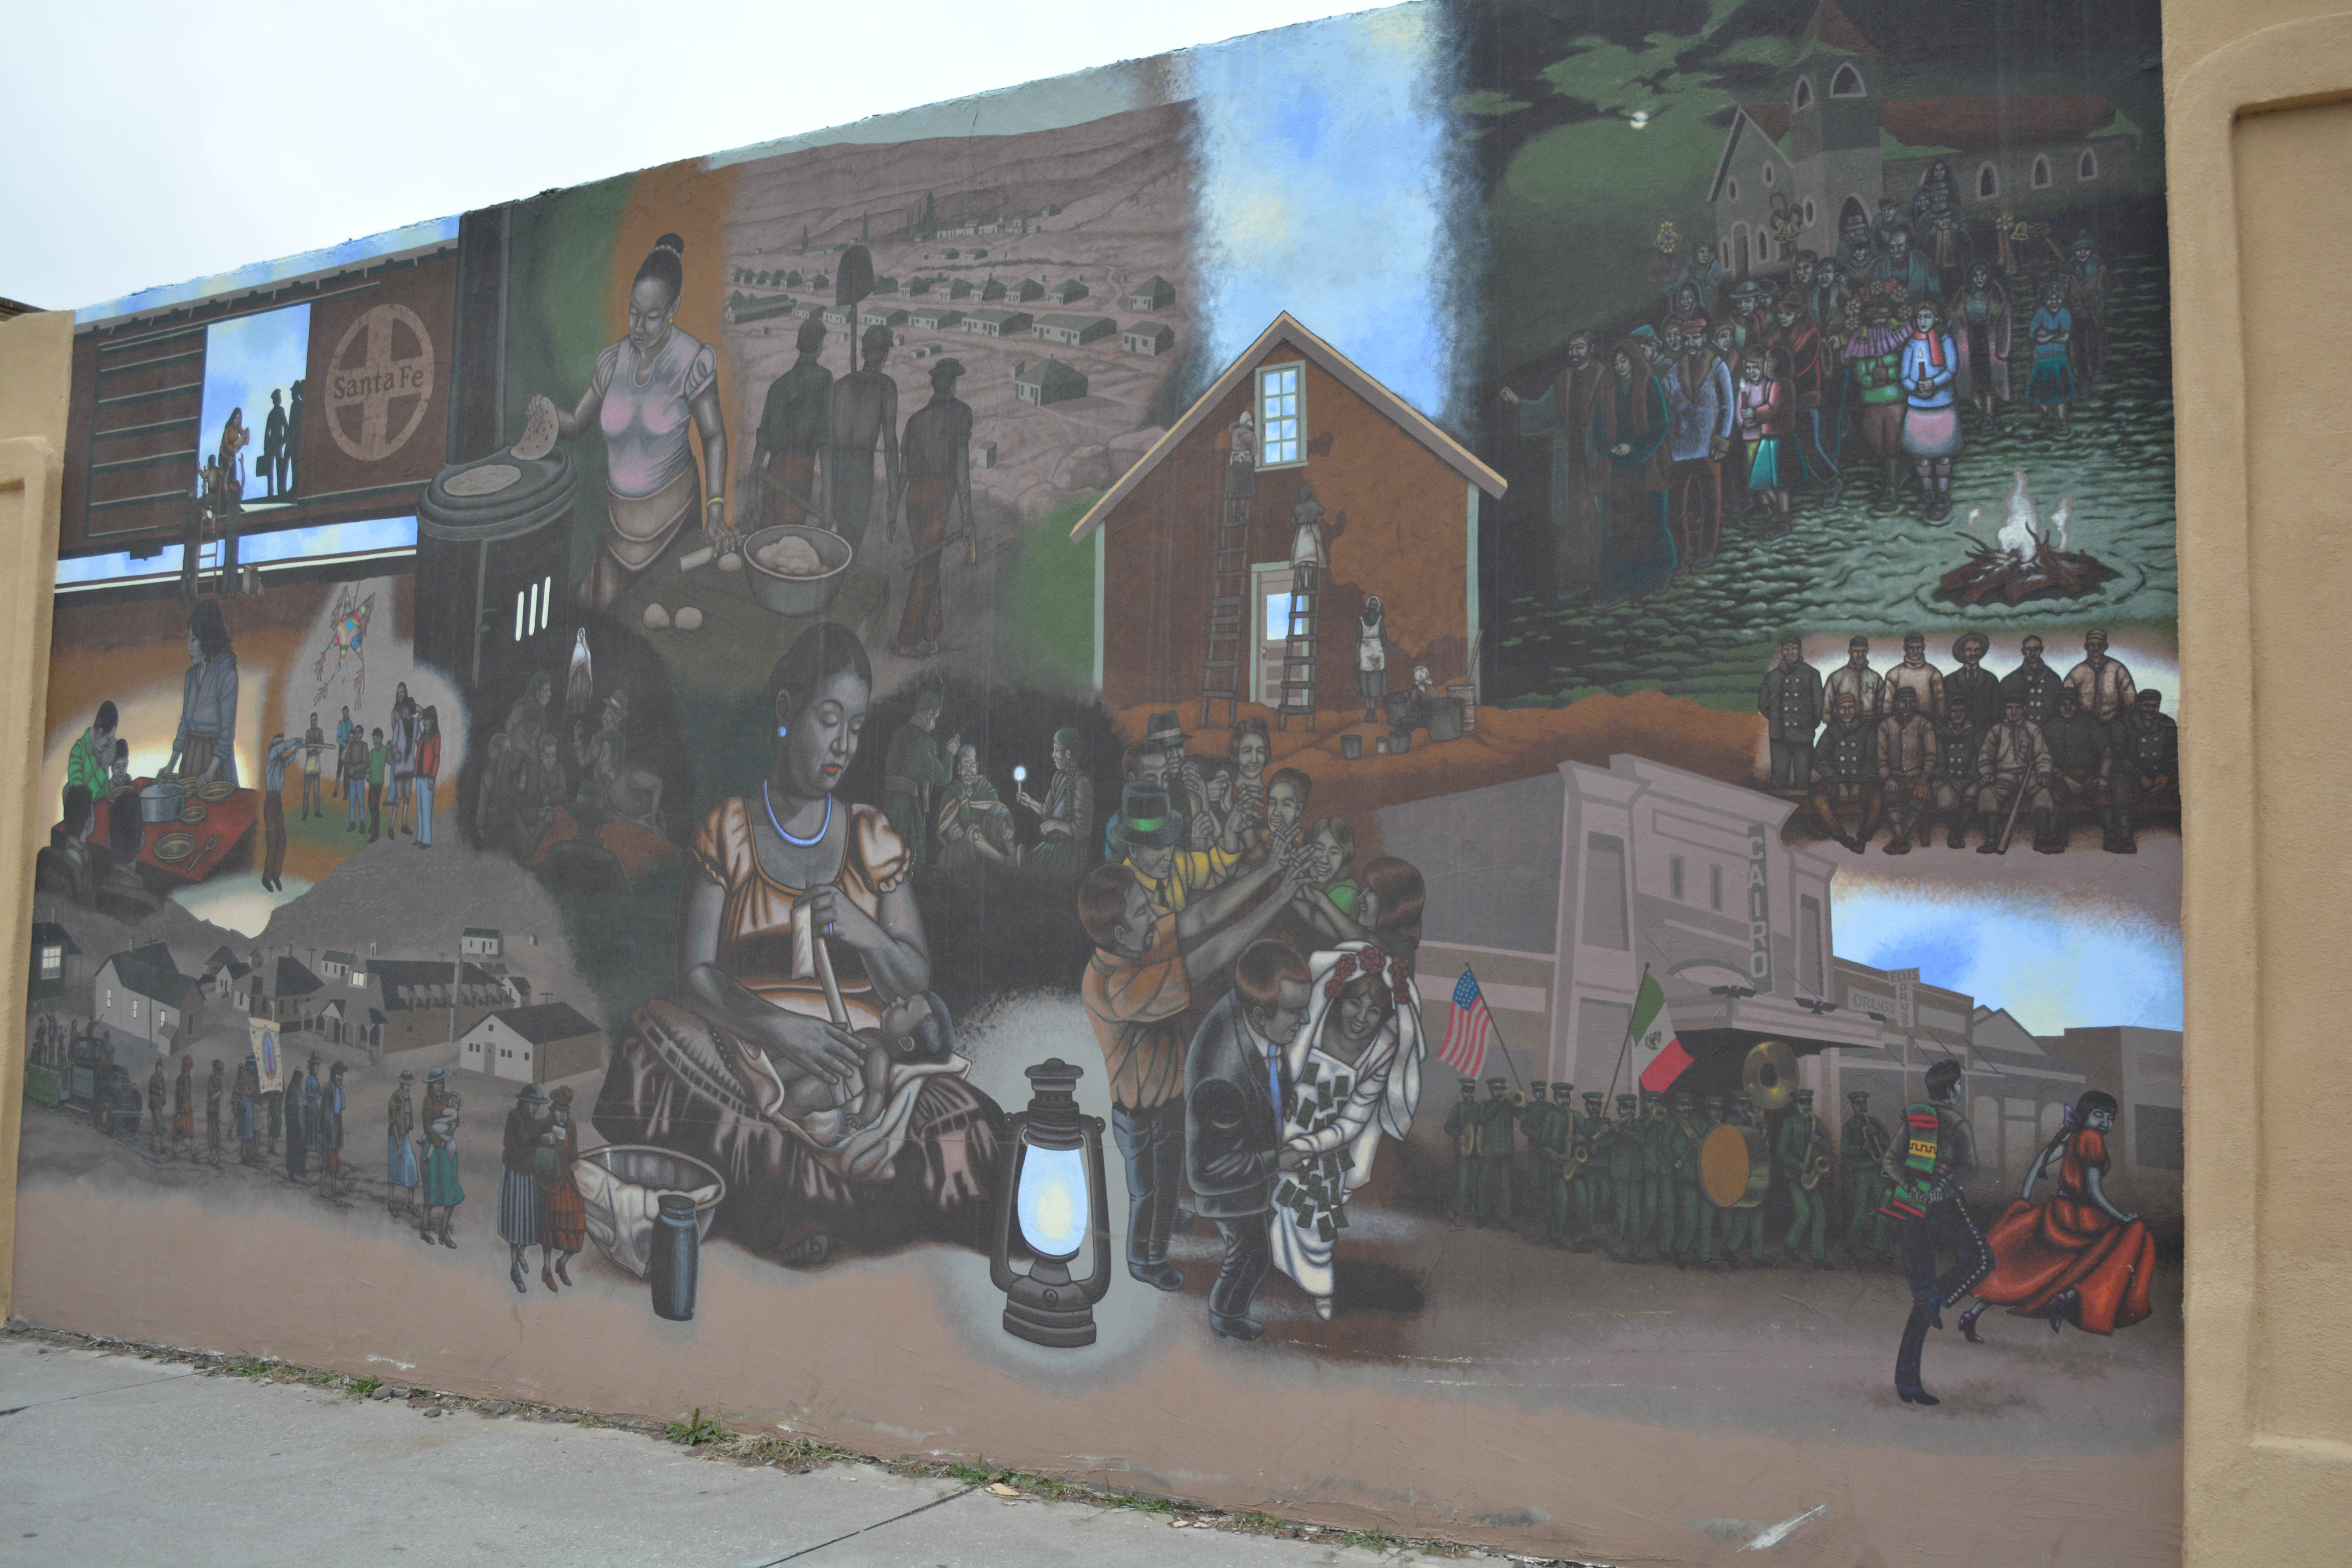
road, street, city, art, mural, neighbourhood, urban area